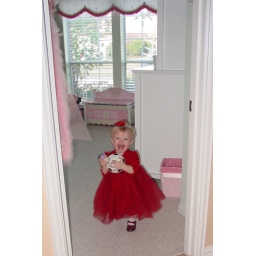
having a ball running around the house